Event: Nepal Earthquake
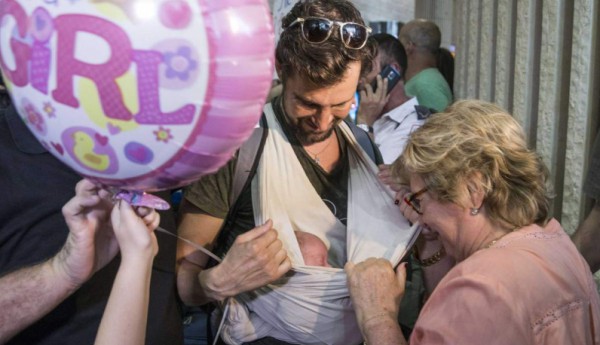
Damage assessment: no_damage